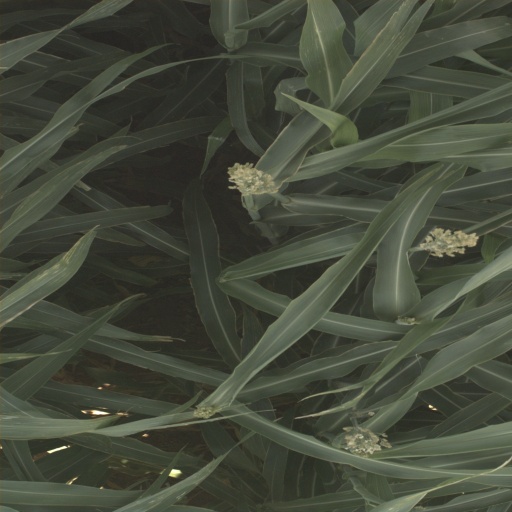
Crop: sorghum